Sky position (RA, Dec in degrees): 162.195, 19.134
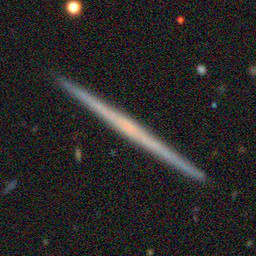
Galaxy morphology: Edge-on Galaxies without Bulge